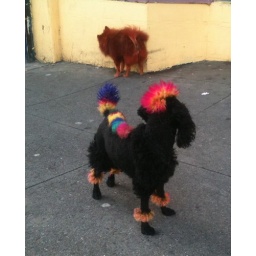
Tough-talking Vietnamese barber in a black tank top has a dyed-red pomeranian & a punk rock poodle: